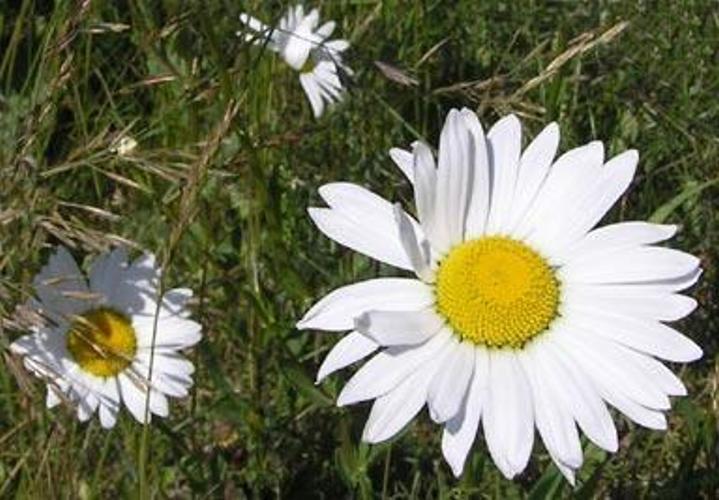
Label: oxeye daisy